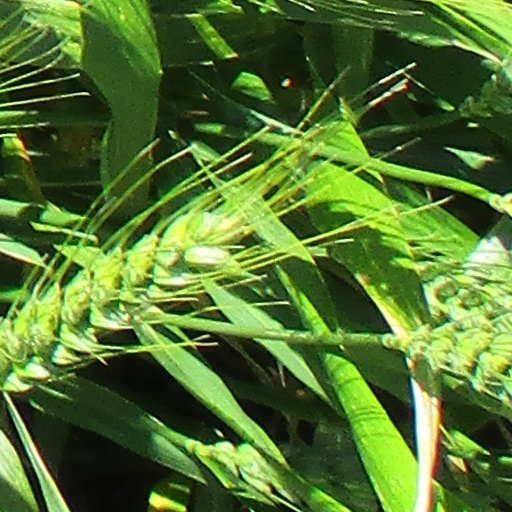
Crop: wheat